Roman Catholic Diocese of Antsirabe

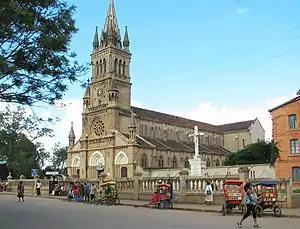
Our Lady of La Salette Cathedral

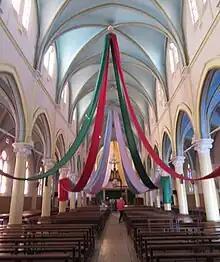
Interior of the Cathedral

The Roman Catholic Diocese of Antsirabe is a Latin suffragan diocese in the ecclesiastical province of Antananarivo (one of five in Madagascar; in the national capital), yet depends on the missionary Roman Congregation for the Evangelization of Peoples.